Arsys Software

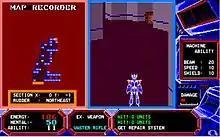
The MS-DOS port of "Wibarm" (1986), an early role-playing shooter that combines shooter and role-playing game elements. Screenshot demonstrates early use of 3D polygon graphics, third-person perspective, and automap feature.

"Wibarm" (1986), stylized as "WiBArM" (ウィバーン), is an early role-playing shooter released by Arsys Software for the NEC PC-88 computer in Japan and ported to MS-DOS for Western release by Broderbund. It combines run and gun shooter gameplay with role-playing video game elements, and was also the first action role-playing game to feature 3D polygonal graphics. In "Wibarm", the player controls a transformable mecha robot that can shift between walking mode, a tank, and a flying jet. The viewpoint switches between several different perspectives: a 2D top-down perspective while flying, a side-scrolling view during on-foot outdoor exploration, a fully 3D polygonal third-person perspective inside buildings, and arena-style 2D shoot 'em up battles during boss encounters.